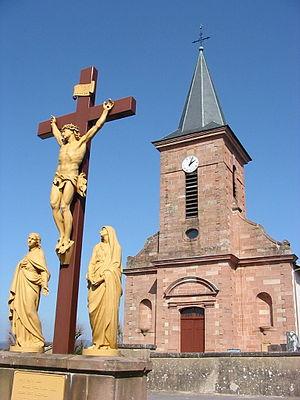
Saint-Michel-sur-Meurthe, commune des Vosges. Le calvaire devant l'église, Jésus sur la croix entre la Vierge Marie et Saint-Jean.
Un calvaire est un monument chrétien, un crucifix autour duquel se trouvent un ou plusieurs personnages bibliques : le bon et le mauvais larron, la Vierge Marie, saint Jean, Marie-Madeleine, etc.
Saint-Michel-sur-Meurthe est une commune française située dans le département des Vosges en région Grand Est.